Liudmila Samsonova career statistics

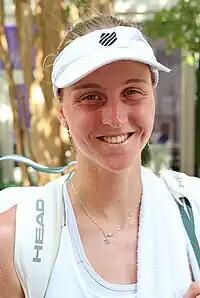
Samsonova at the 2023 Washington Open.

"Only main-draw results in WTA Tour, Grand Slam tournaments, Billie Jean King Cup, United Cup, Hopman Cup and Olympic Games are included in win–loss records."